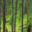
Label: forest